Sky position (RA, Dec in degrees): 157.701, 13.537
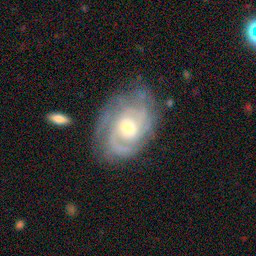
Galaxy morphology: Unbarred Loose Spiral Galaxies